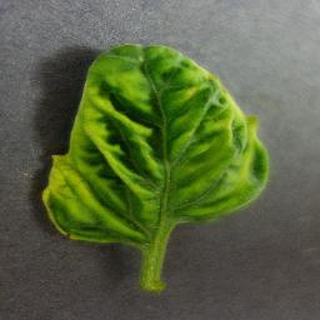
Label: tomato_yellow_leaf_curl_virus